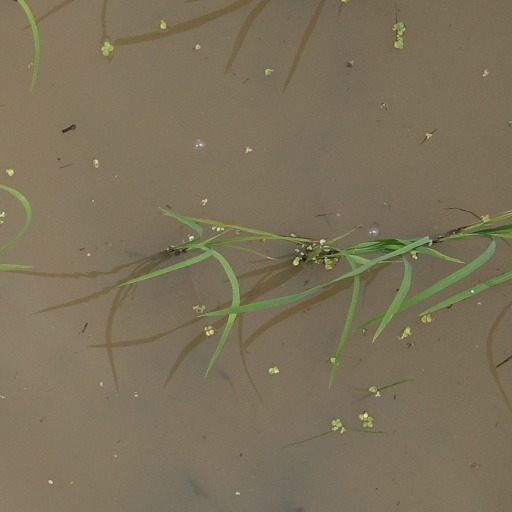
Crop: rice